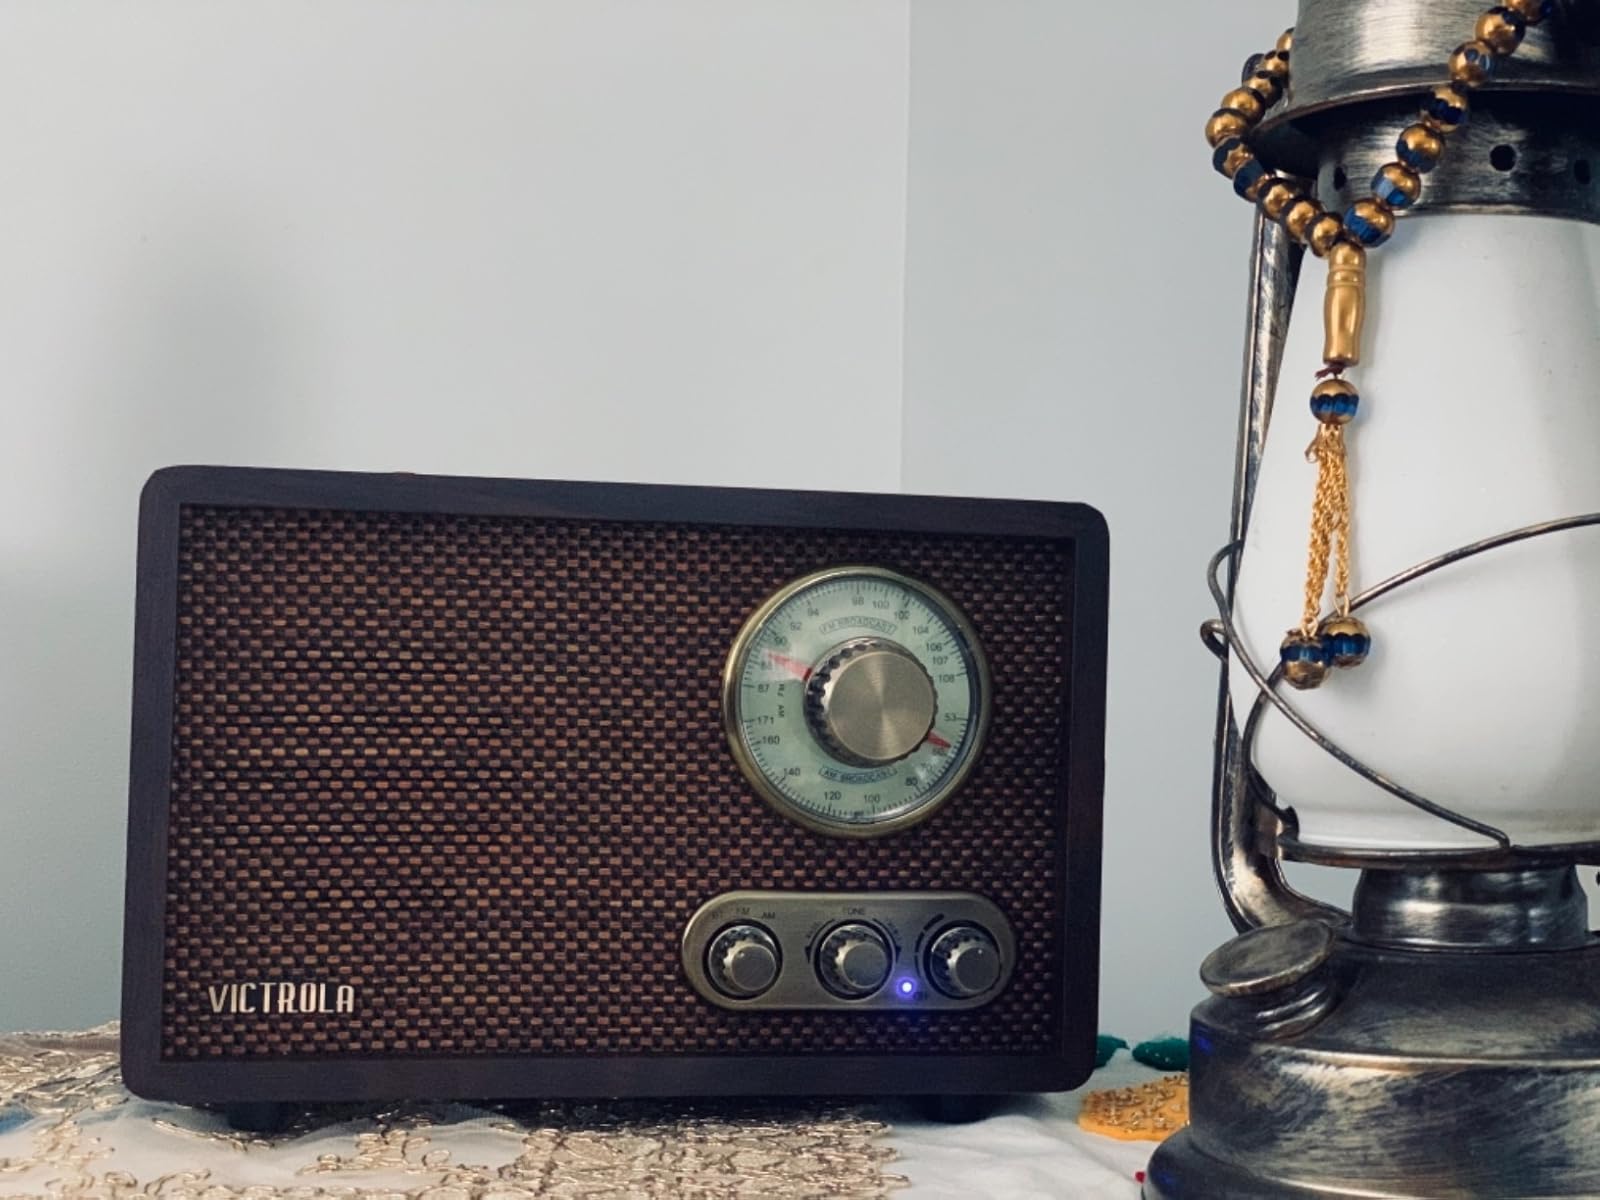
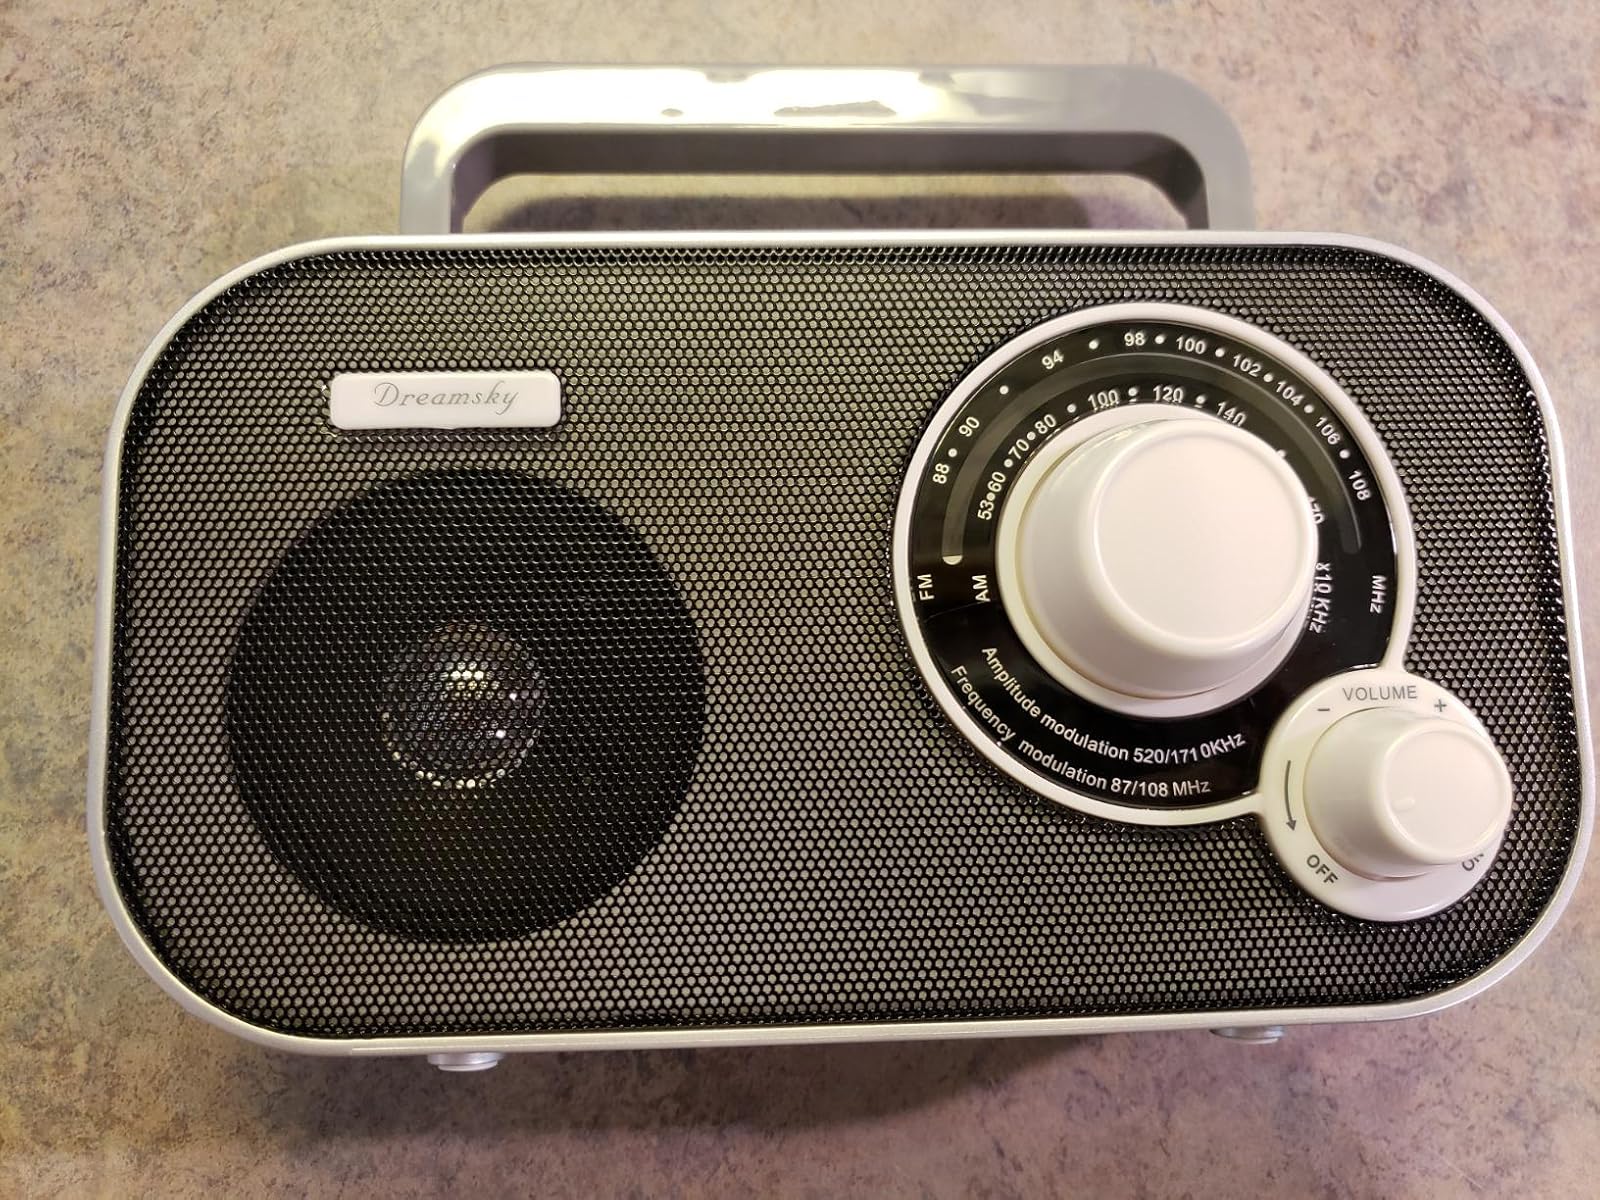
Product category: radio
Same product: no